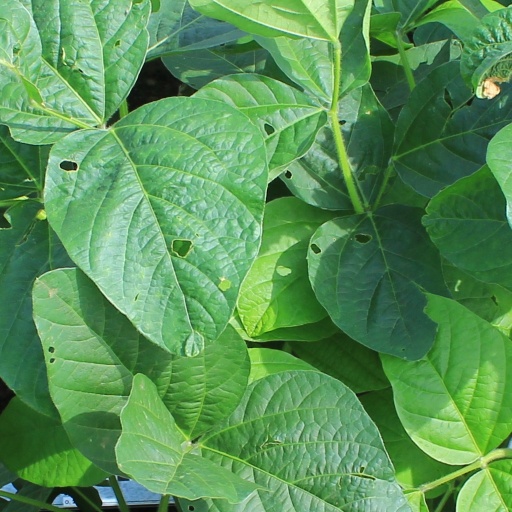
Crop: soybean